14th (Light) Division

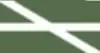
Insignia of the division.

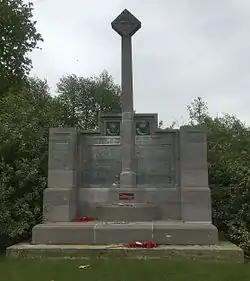
Memorial to the 14th (Light) Division at Hill 60 (Ypres) in Belgium.

The 14th (Light) Division was an infantry division of the British Army, one of the Kitchener's Army divisions raised from volunteers by Lord Kitchener during the First World War. All of its infantry regiments were originally of the fast marching rifle or light infantry regiments, hence the title "Light". It fought on the Western Front for the duration of the First World War.